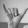
ASL letter: Y